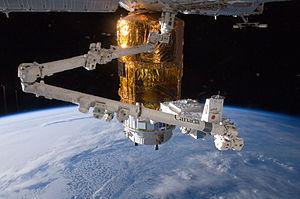
Le H-II Transfer Vehicle, aussi appelé Kounotori est un vaisseau cargo spatial développé par l'Agence d'exploration aérospatiale japonaise en collaboration avec la NASA et utilisé pour ravitailler la Station spatiale internationale et en particulier le laboratoire spatial japonais Kibō installé en mars 2008. Il remplace la navette spatiale américaine dans ce rôle, en complément des vaisseaux cargo européens ATV, des vaisseaux russes Progress-M et des engins américains Cygnus et SpaceX Dragon du programme COTS.